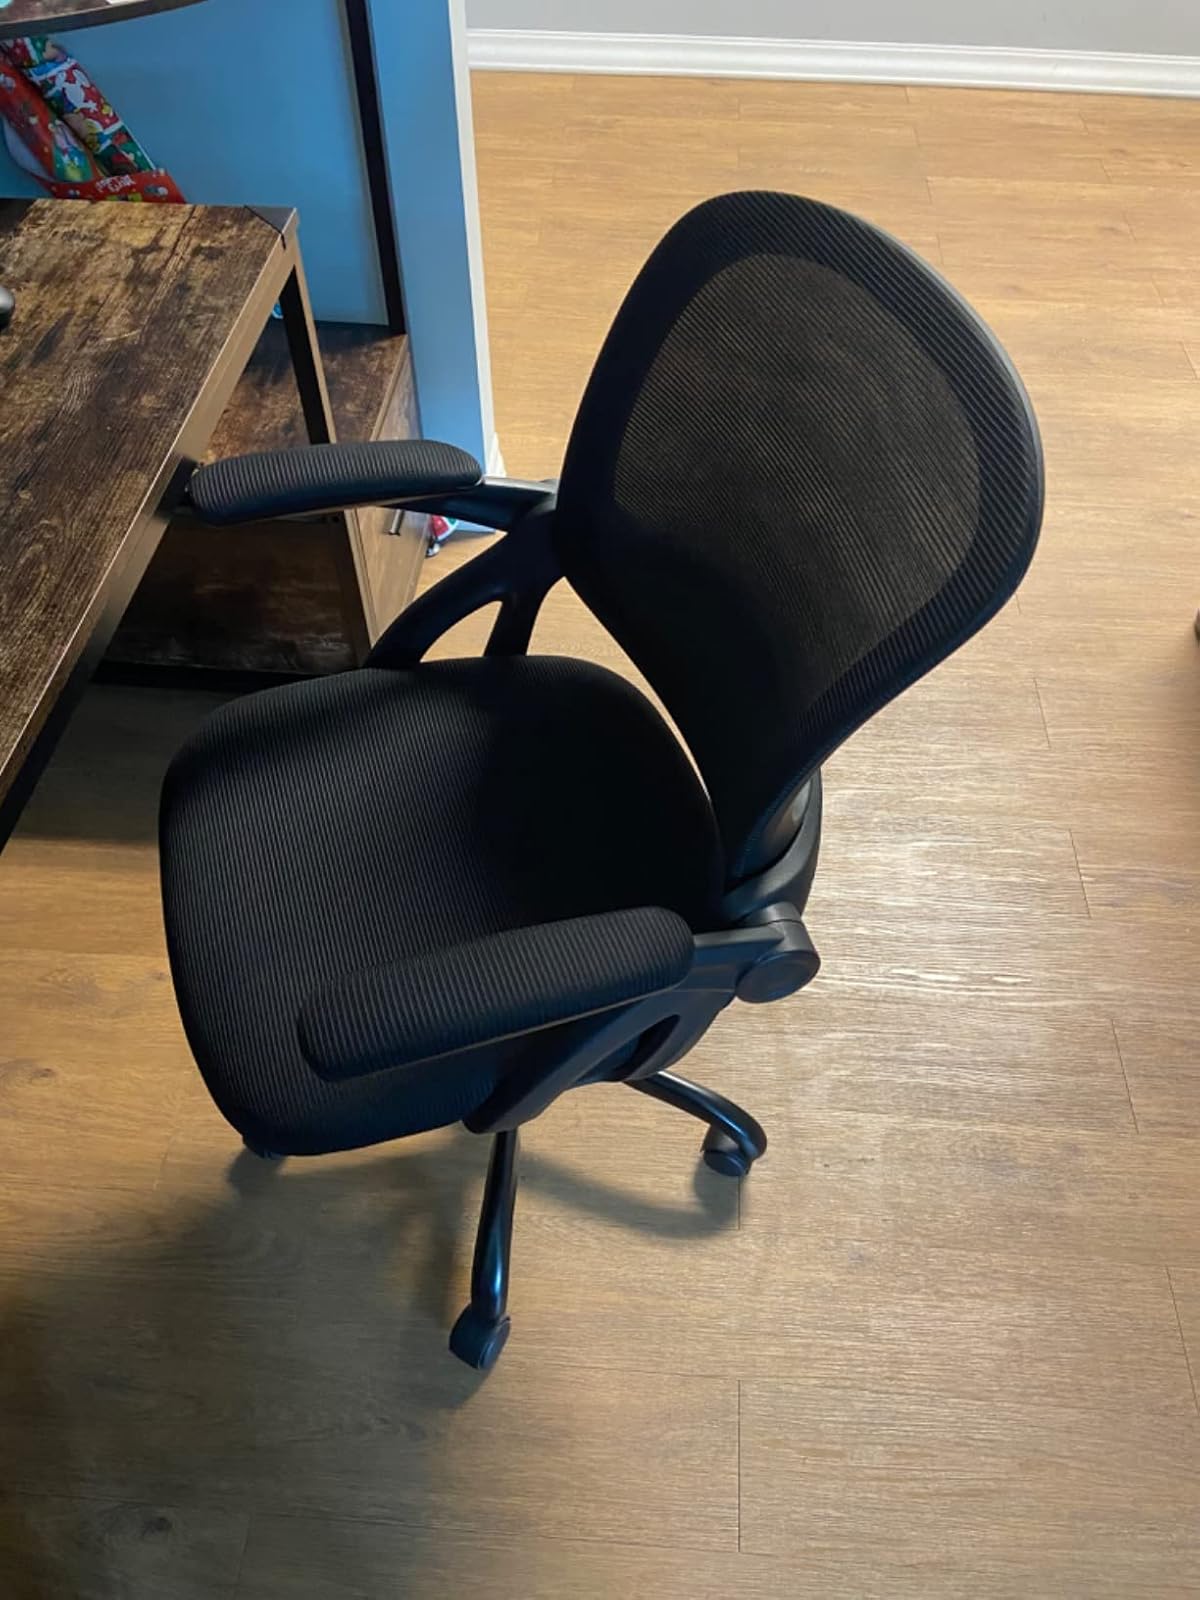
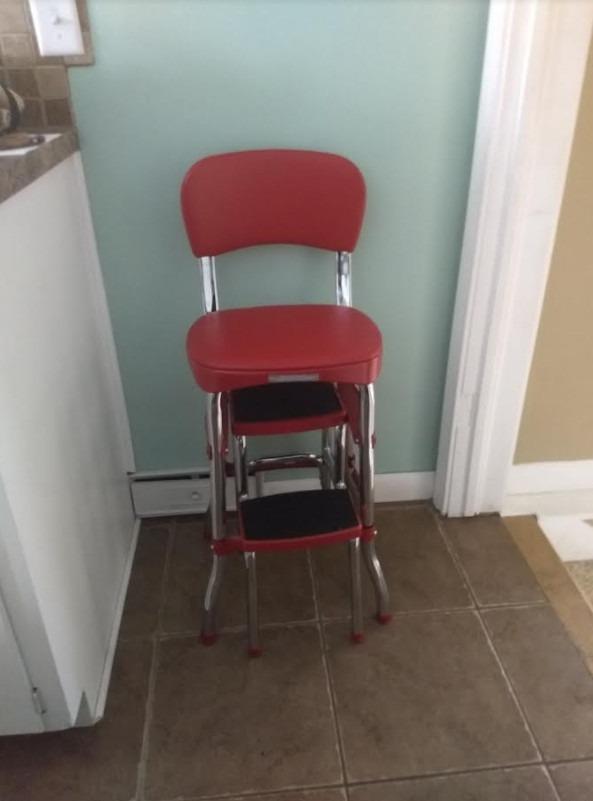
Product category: items_chair
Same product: no